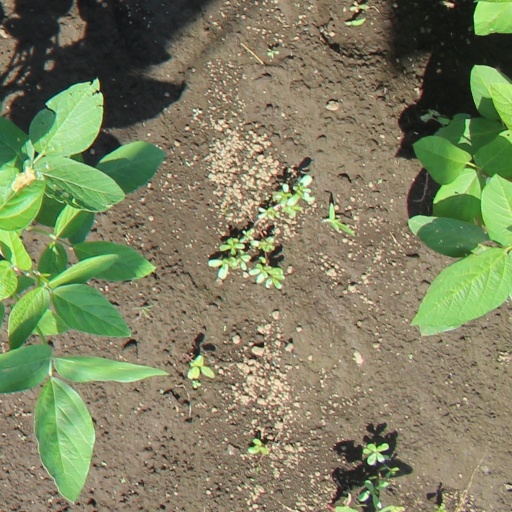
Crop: soybean